General Glover Farmhouse

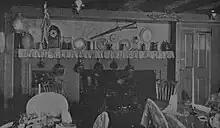
Historic fireplace in the 1700s General Glover Farmhouse

John Glover moved to his farmhouse in 1782 after retiring from his military service, moving both his family and business to the house. While living in the house, he stayed active in politics, and was elected as a delegate to the Massachusetts ratifying convention for the U.S. Constitution, served as town selectman, and was in the Massachusetts House of Representatives.